Rosita Forbes

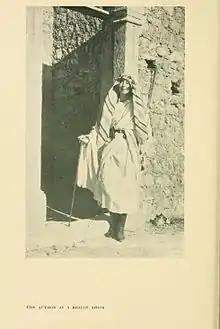
A portrait of Rosita Forbes, published in "The Secret of the Sahara: Kufara" (1921); BHL25263784

Rosita Forbes, née Joan Rosita Torr, (16 January 1890 – 30 June 1967) was an English travel writer, novelist and explorer. In 1920–1921 she was the first European woman to visit the Kufra Oasis in Libya (together with the Egyptian explorer Ahmed Hassanein), in a period when this was closed to Westerners.